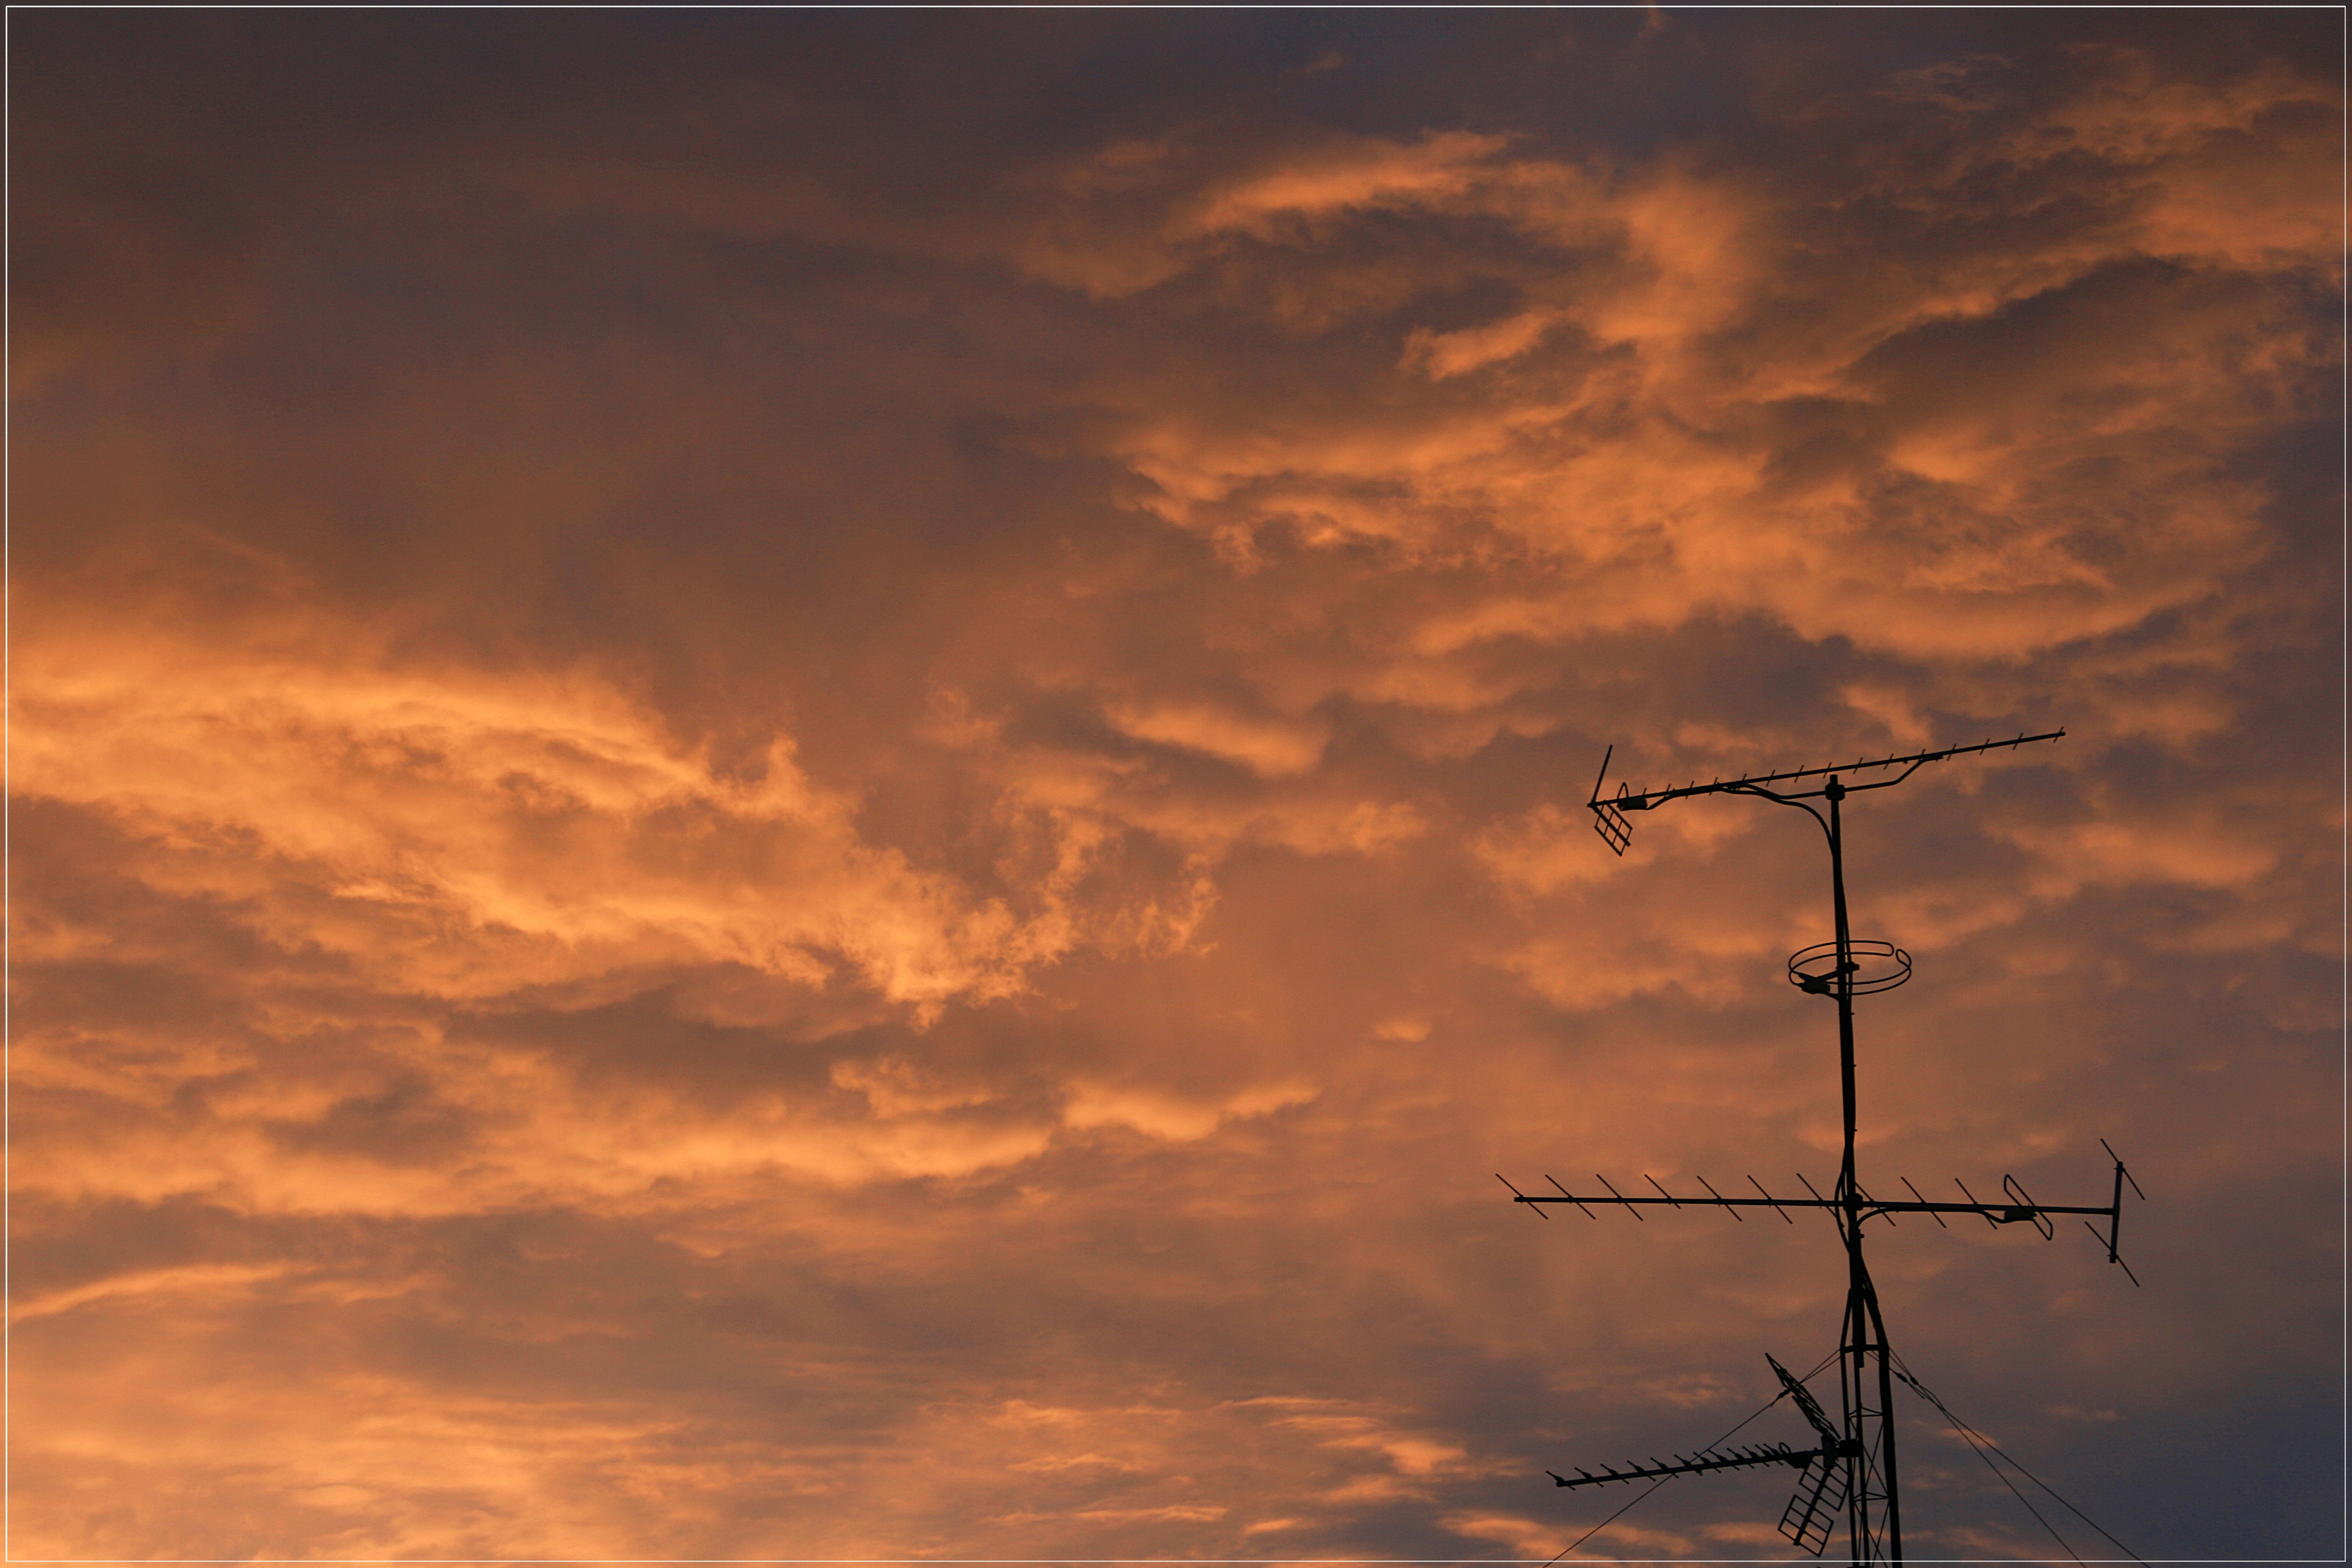
horizon, cloud, sky, sunrise, sunset, sunlight, morning, wind, dawn, atmosphere, dusk, evening, luz, soria, olvega, magarcia, atardecer, ocaso, otono, afterglow, meteorological phenomenon